Hanford Site

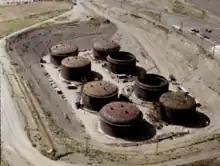
Hanford storage tanks in 2014

When GE announced that it was ending the contract to run the Hanford Site in 1963, the AEC decided to separate the contract among multiple operators. The contract to run the research laboratory at the site was awarded to the Battelle Memorial Institute of Columbus, Ohio, on May 28, 1964, and the laboratory became the Pacific Northwest Laboratory on January 4, 1965. In 1995, it achieved national laboratory status and became The Pacific Northwest National Laboratory. Battelle's contract allowed it to perform research for government and private companies, so it was able to branch out into related areas. In 2022, the laboratory employed 5,314 staff and had an annual budget of $1.2billion.